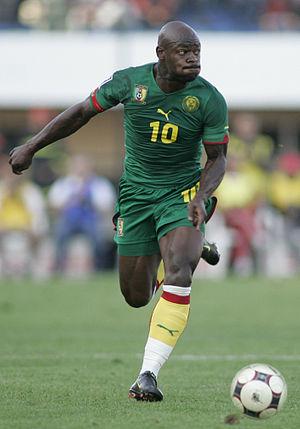
Achille Emana Edzimbi, né le 5 juin 1982 à Yaoundé, est un footballeur international camerounais. Il évolue au poste de milieu offensif.